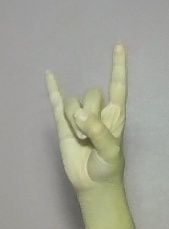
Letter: la